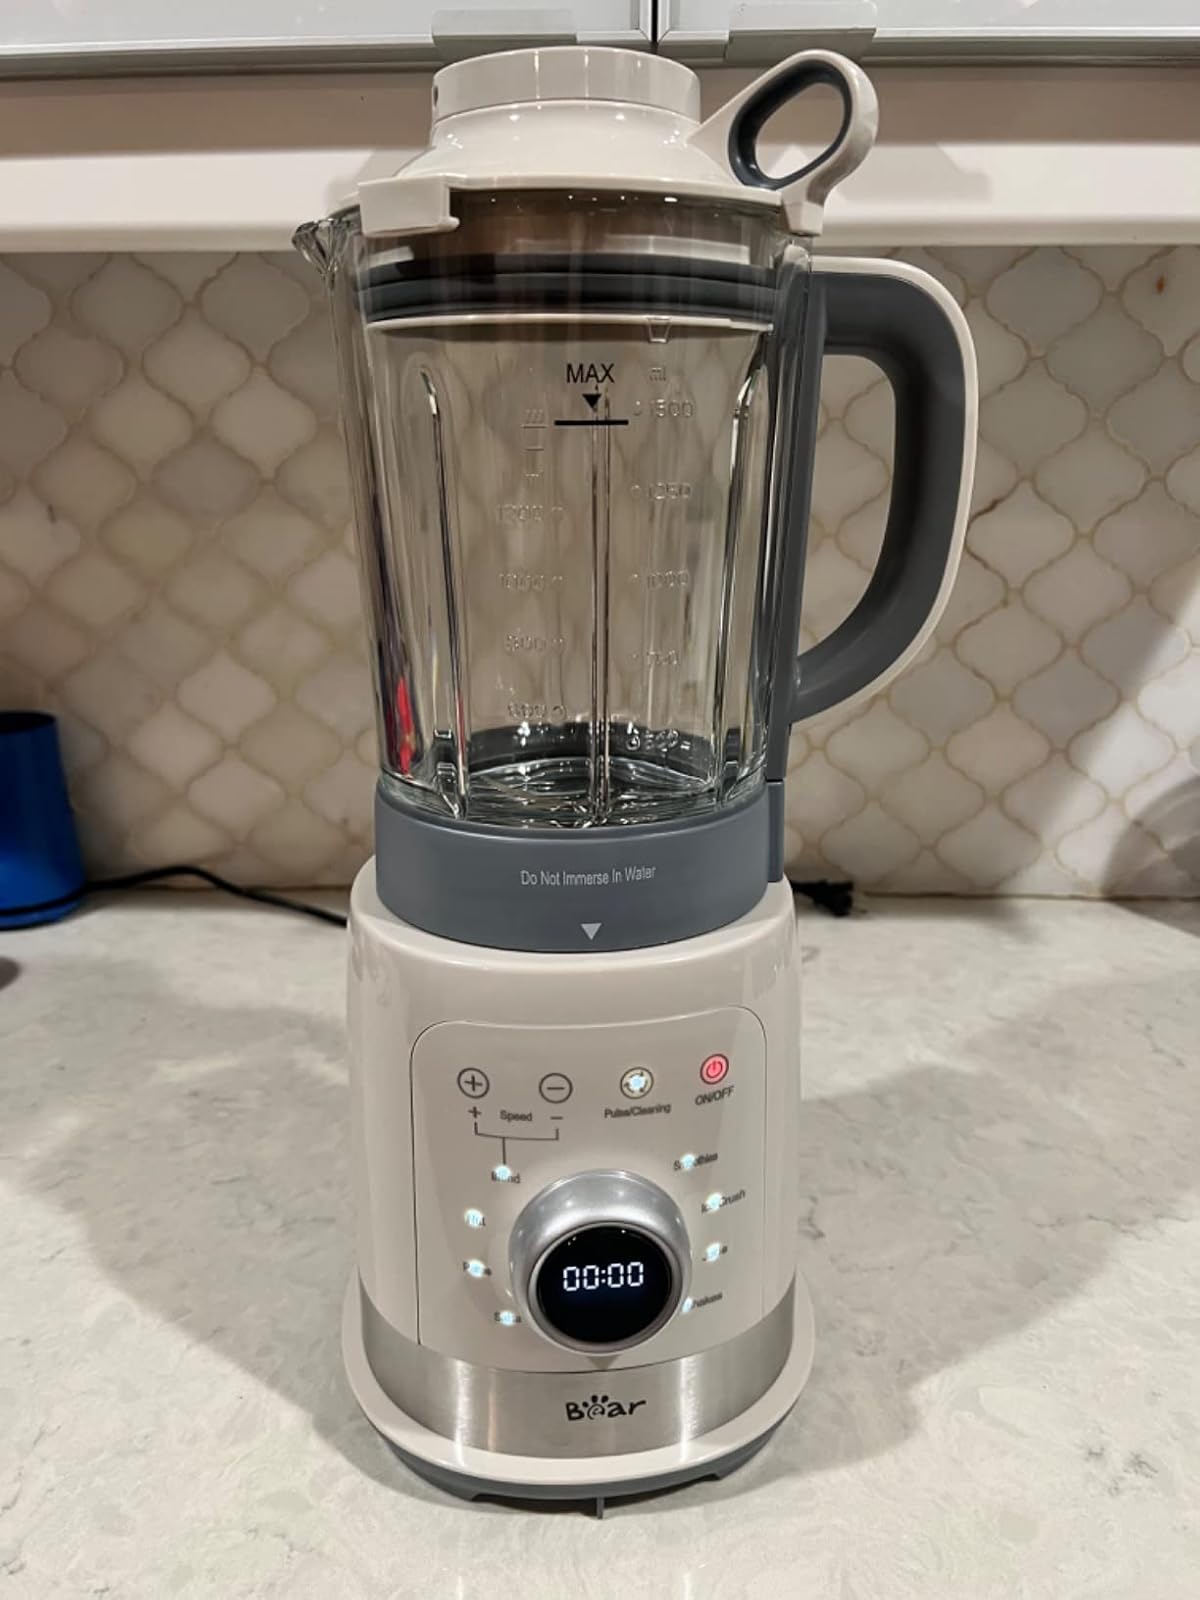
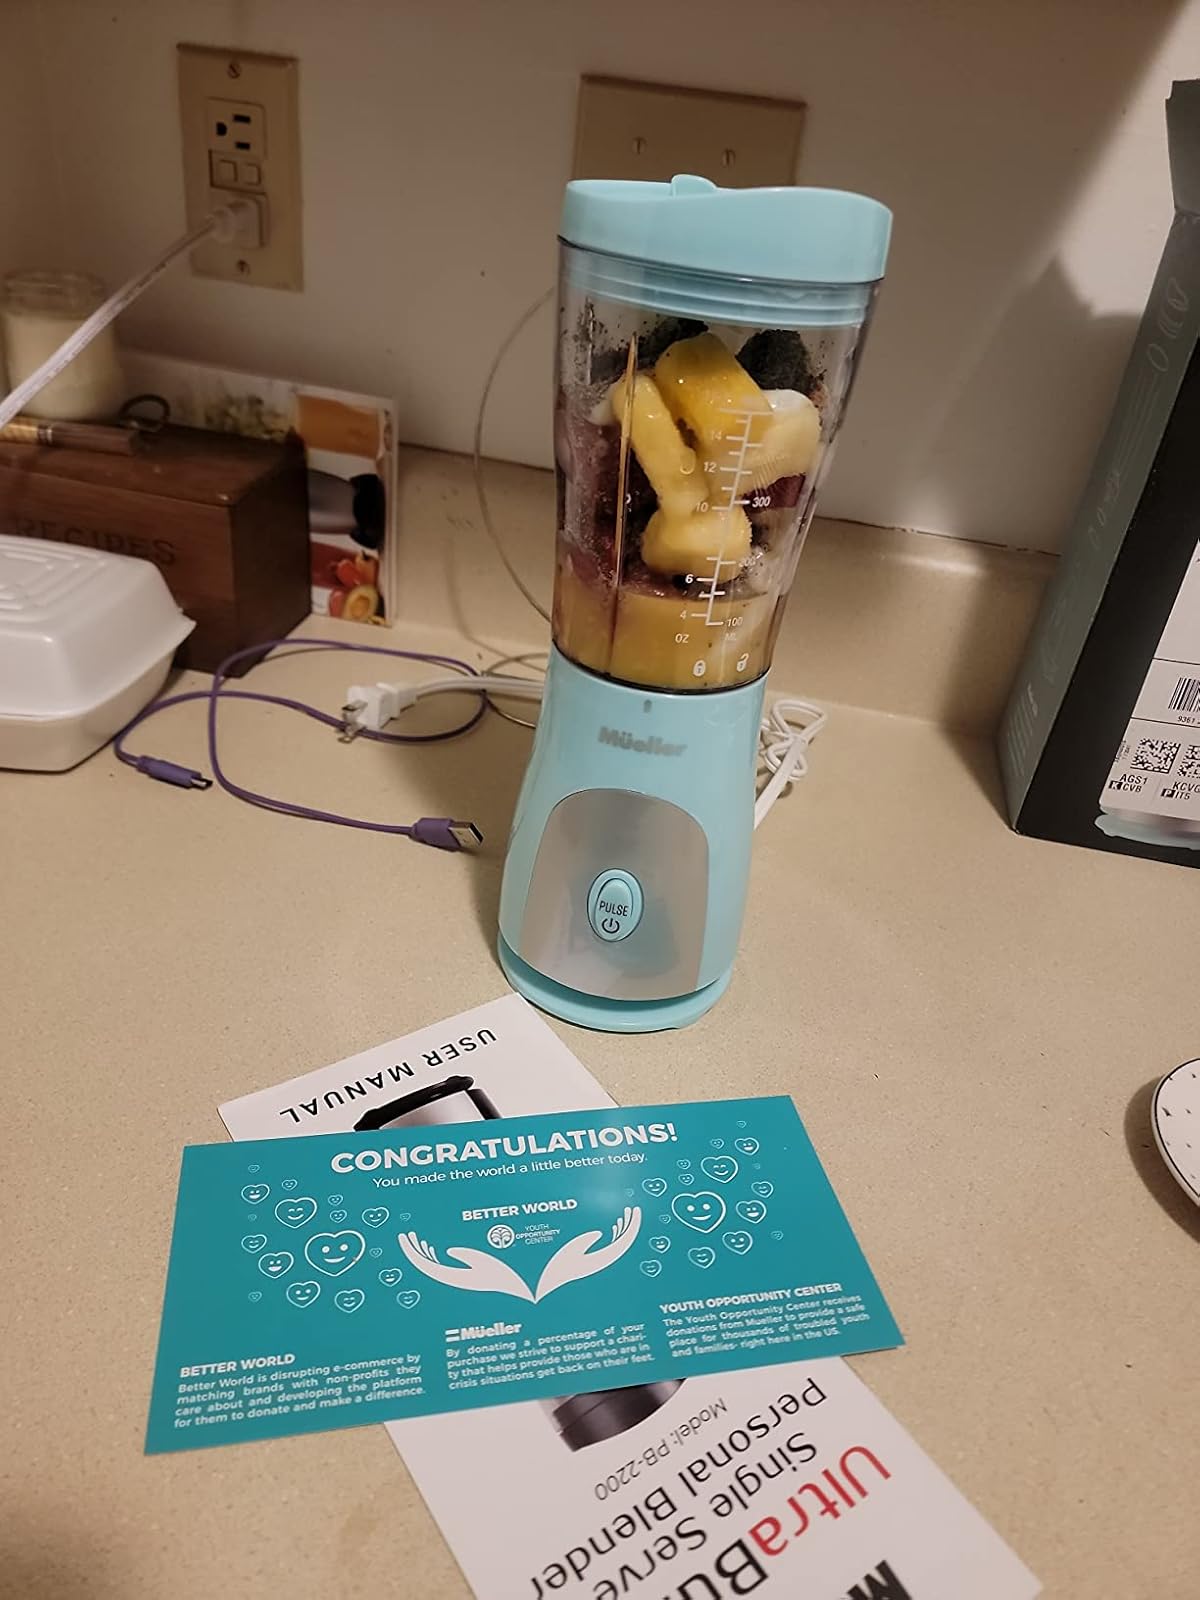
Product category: items_blender
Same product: no